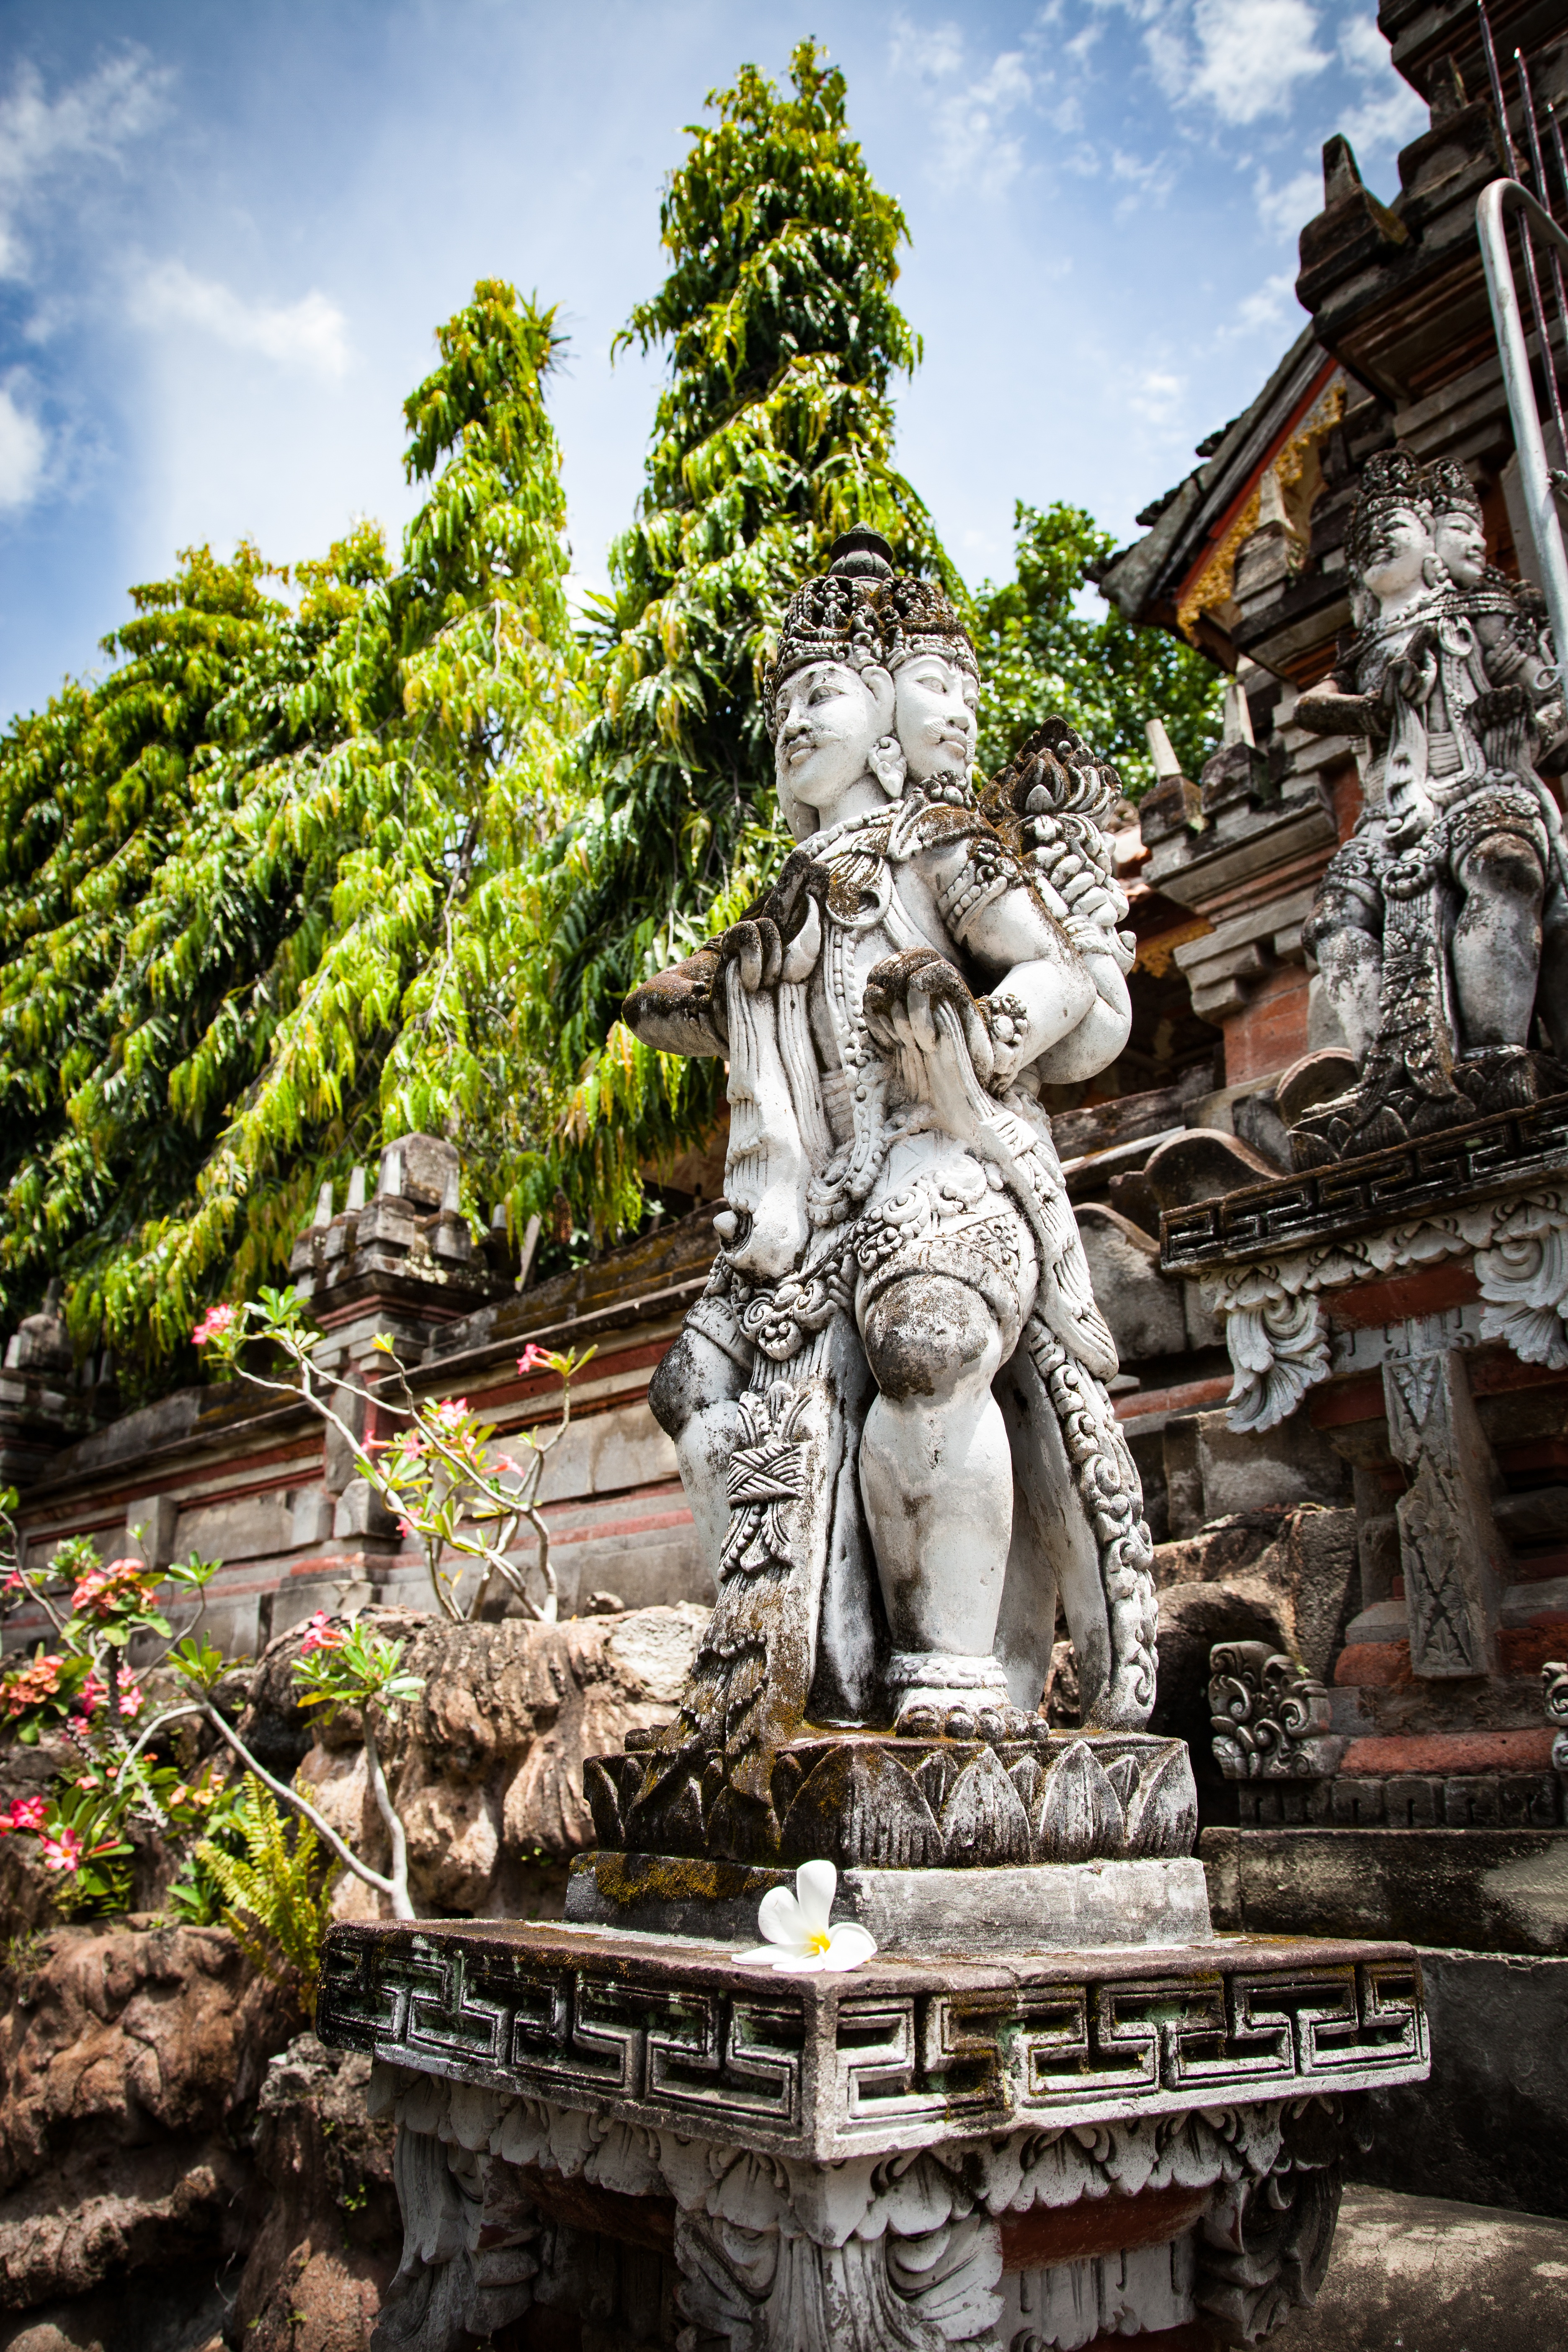
stone, monument, travel, statue, jungle, religion, tourism, place of worship, sculpture, temple, shrine, carving, hindu, water feature, wat, stone figure, temple complex, hindu temple, ancient history